Cultivation of tobacco

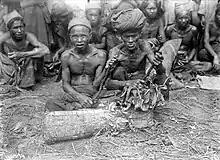
Tobacco harvesters in the Dutch East Indies (modern day Indonesia) around 1920.

The cultivation of tobacco usually takes place annually. The tobacco is germinated in cold frames or hotbeds and then transplanted to the field until it matures. It is grown in warm climates with rich, well-drained soil. About 4.2 million hectares of tobacco were under cultivation worldwide in 2000, yielding over seven million tonnes of tobacco.